Abu Hubaida

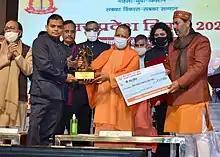
Abu Hubaida (Left) Receiving Laxman Award from Uttar Pradesh CM Shri Yogi Adityanath (Right)

The BWF Para Badminton World Circuit – Grade 2, Level 1, 2 and 3 tournaments has been sanctioned by the Badminton World Federation from 2022.